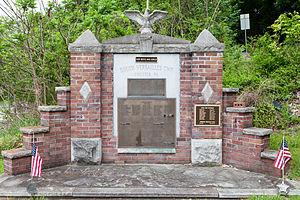
South Versailles Township est un township, situé dans le comté d'Allegheny, en Pennsylvanie, aux États-Unis. En 2010, il comptait une population de 351 habitants.